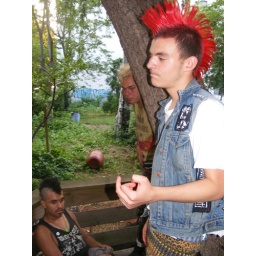
gabe, martin and souvy at the tree house in lower east side manhattan